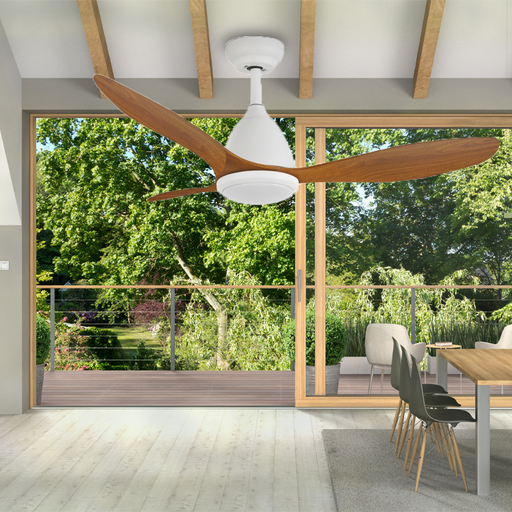
קטגוריה: מחדשים את הבית
תיאור: מאוורר תקרה מעוצב "48 עם תאורת CCT ושלט
דגם: SIERRA-48